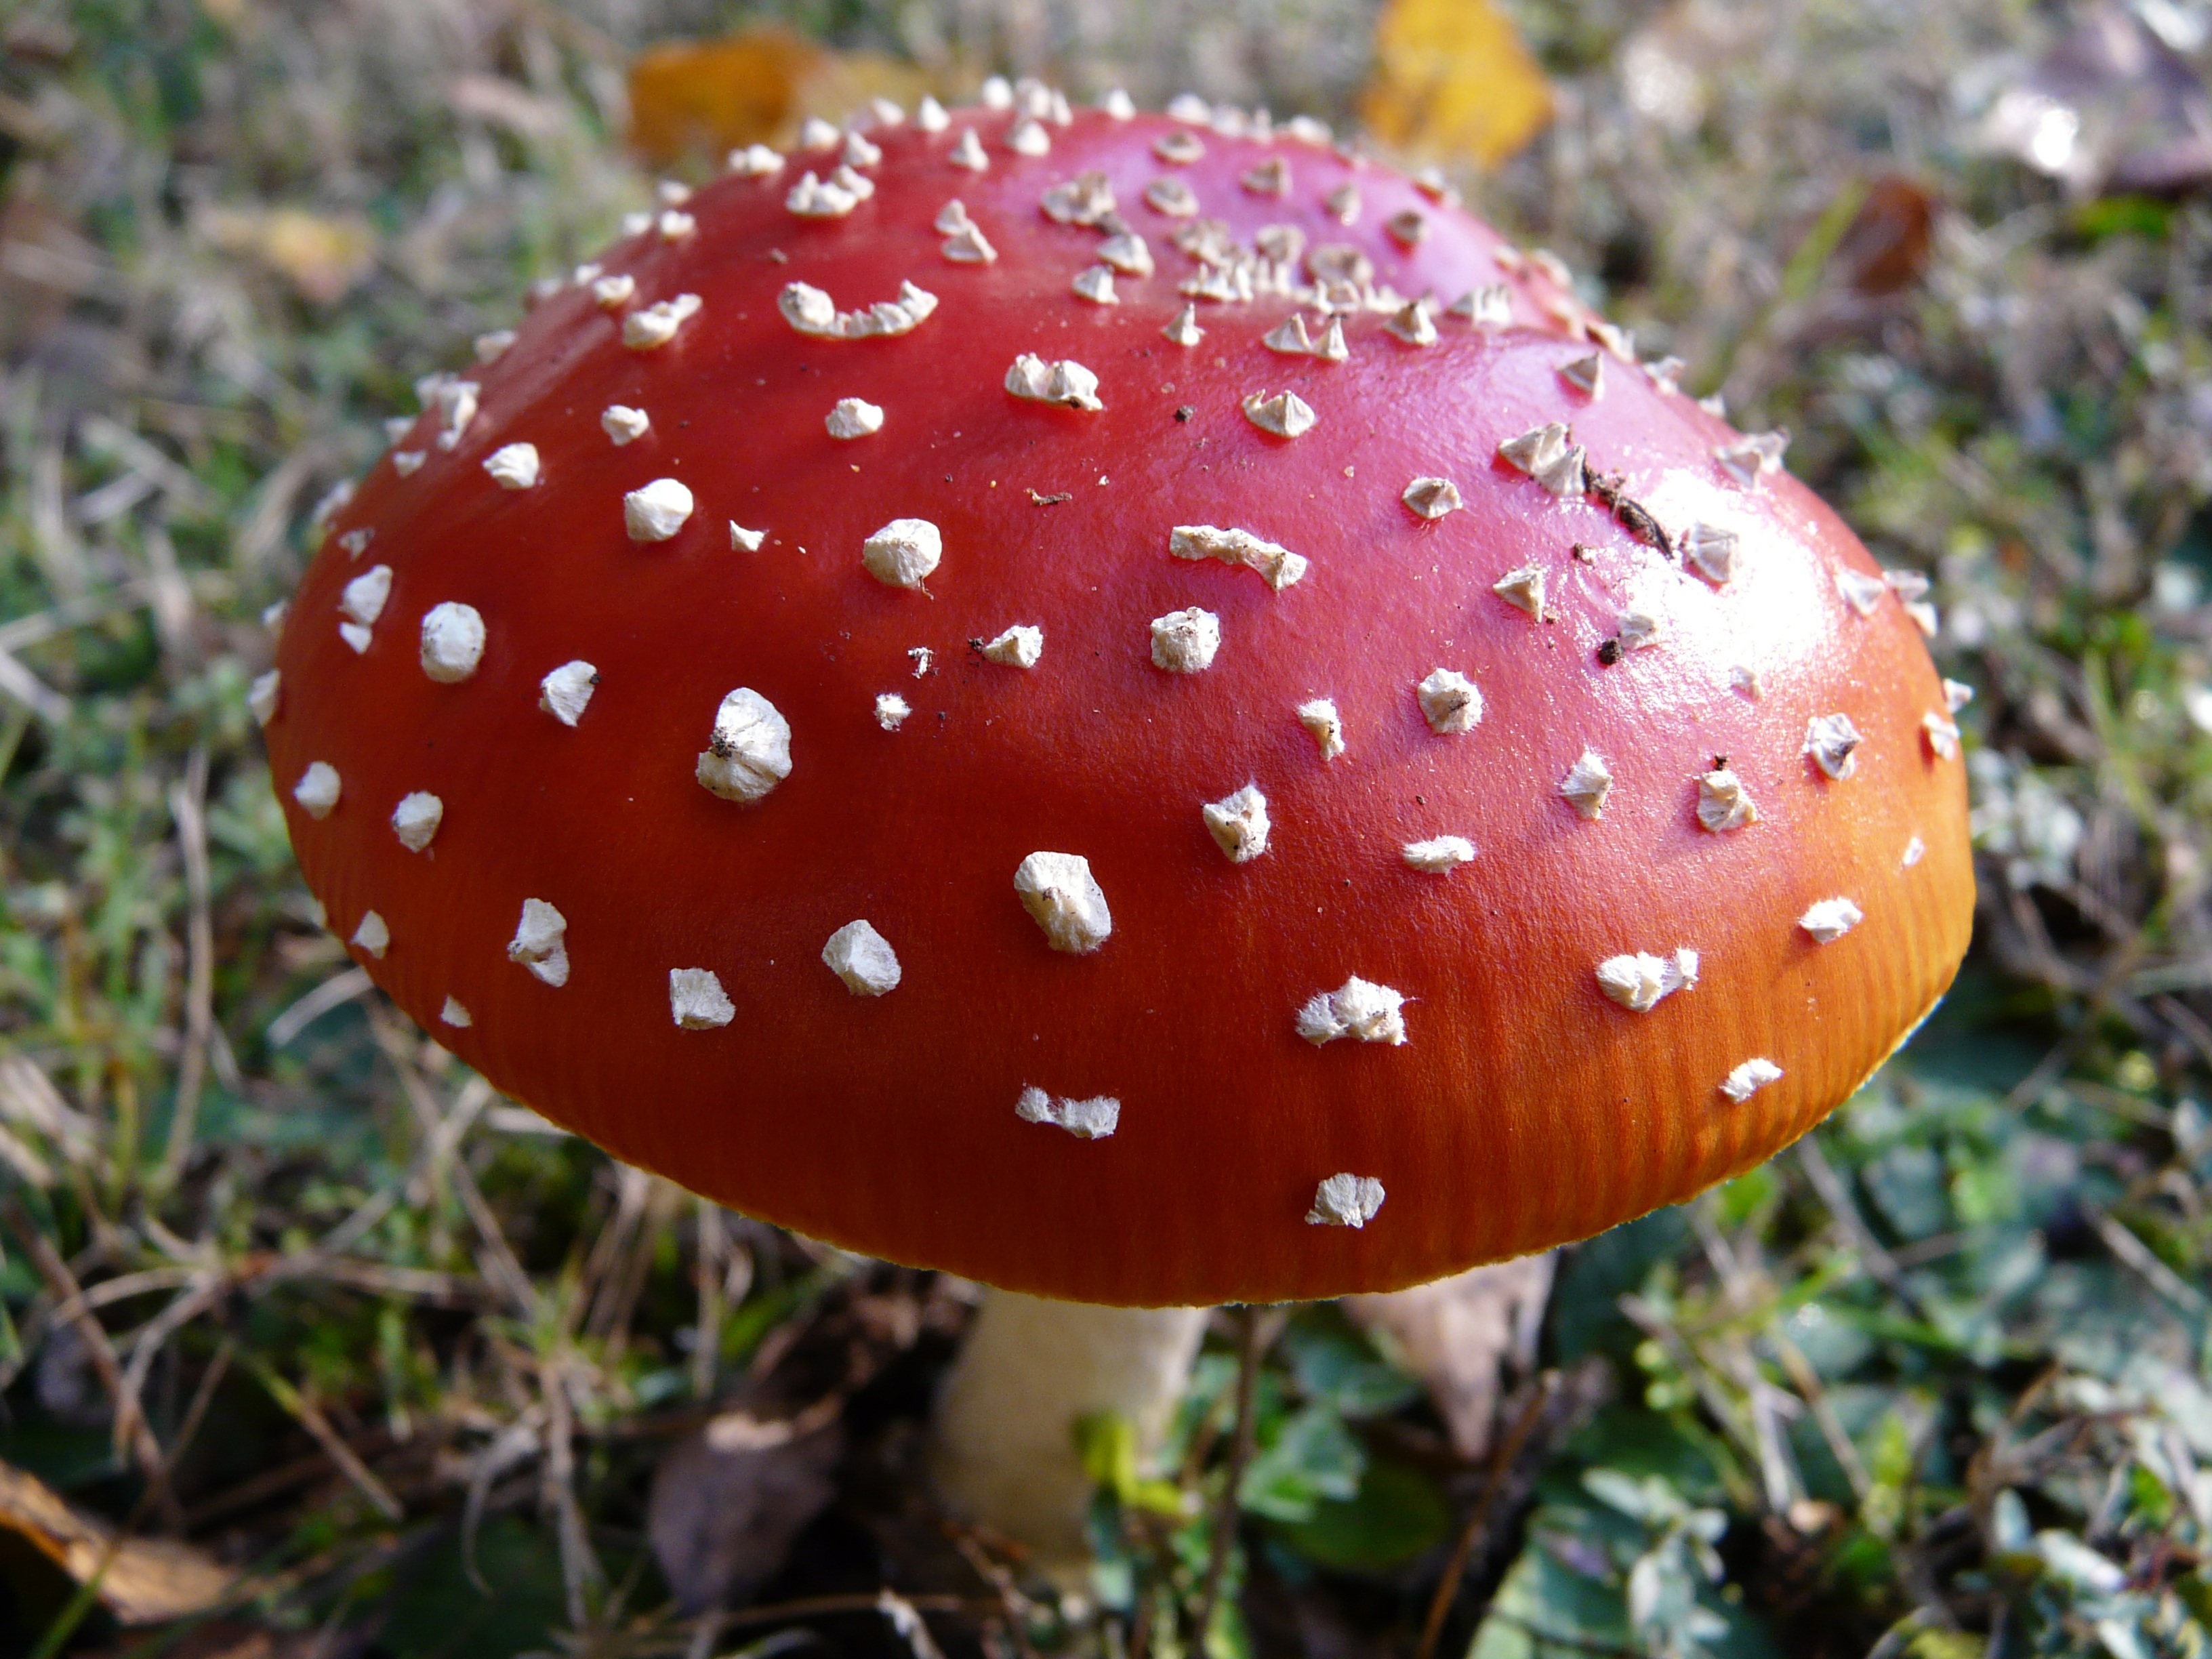
nature, plant, stem, food, ingredient, natural, autumn, fresh, botany, mushroom, healthy, flora, health, freshness, fungus, fungi, fly agaric, poison, vegetarian, raw, agaric, bolete, diet, organic, agaricus, macro photography, uncooked, edible mushroom, medicinal mushroom, agaricomycetes, agaricaceae, penny bun